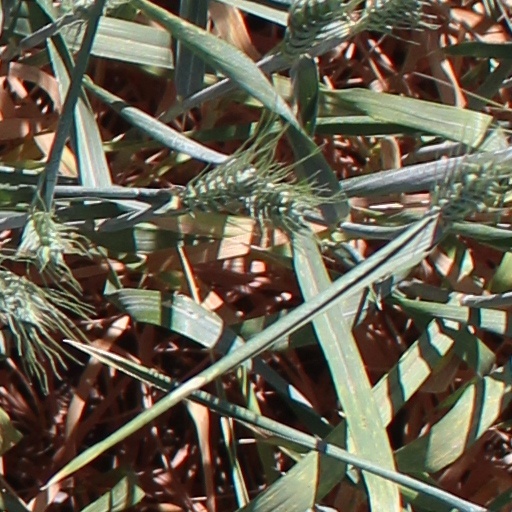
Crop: wheat